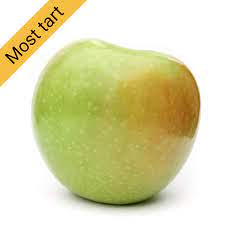
Label: Apple